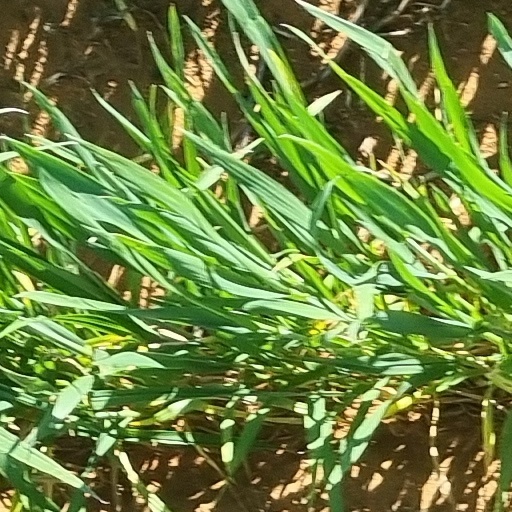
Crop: wheat